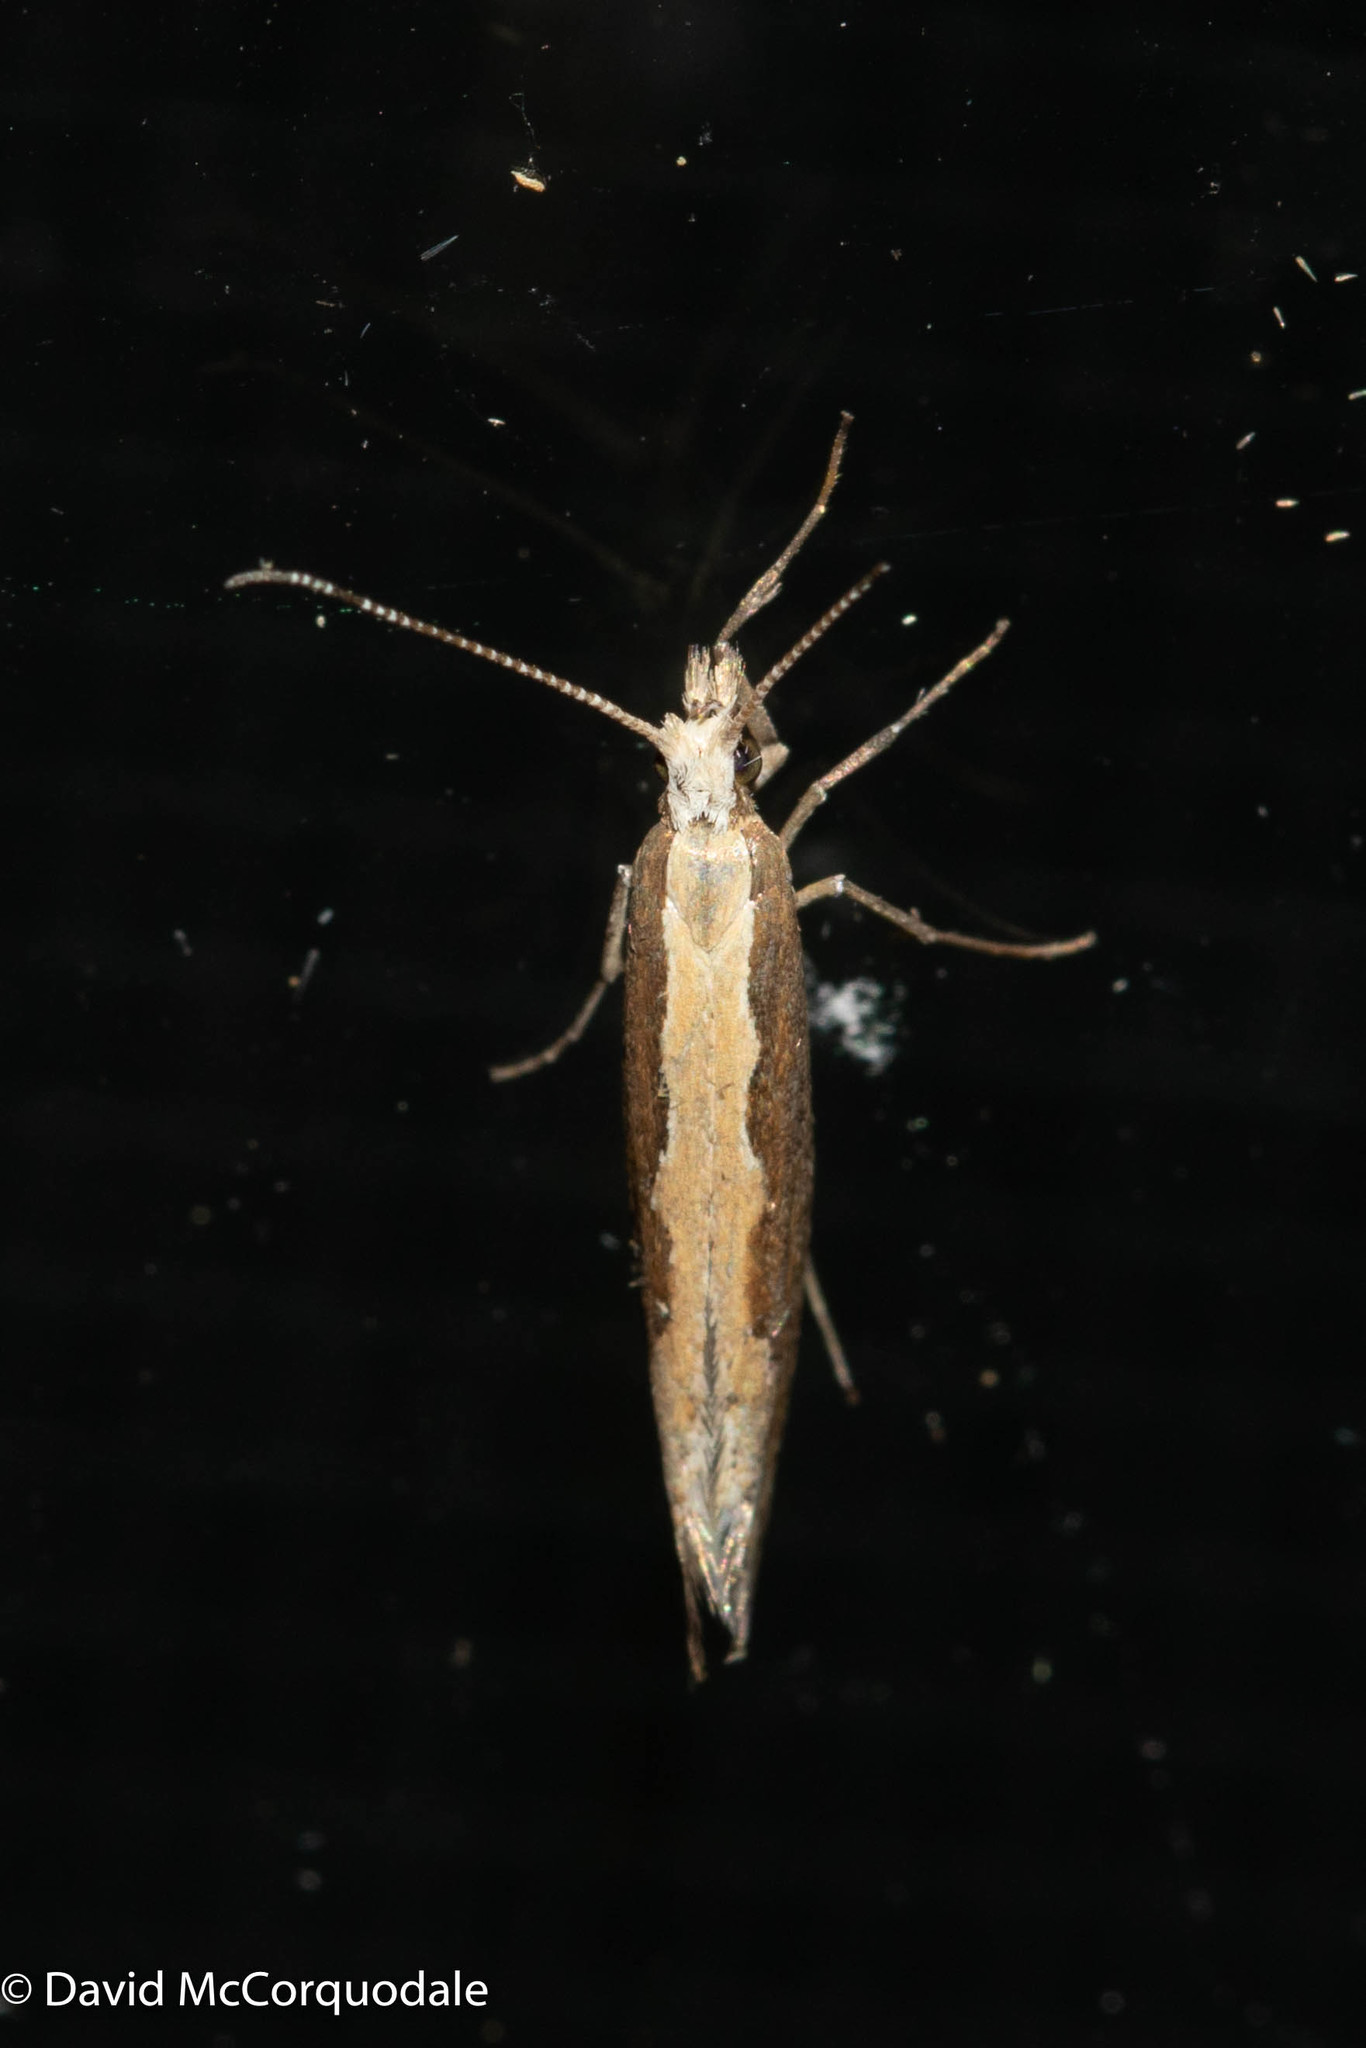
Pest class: diamondback_moth